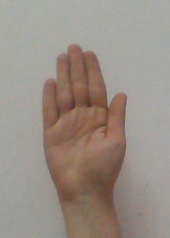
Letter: seen